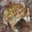
Label: frog